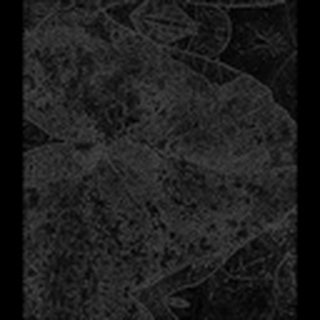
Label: cotton_powdery_mildew